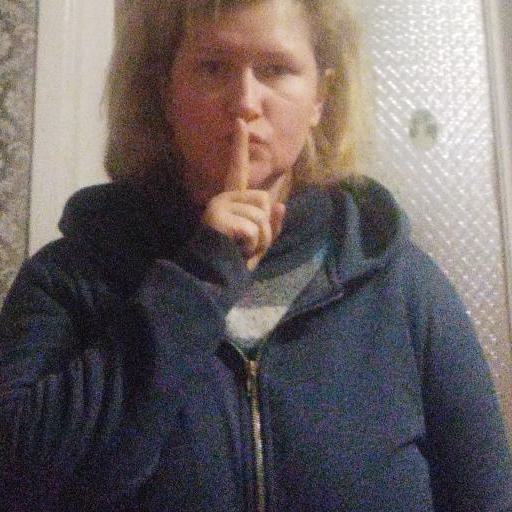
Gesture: mute